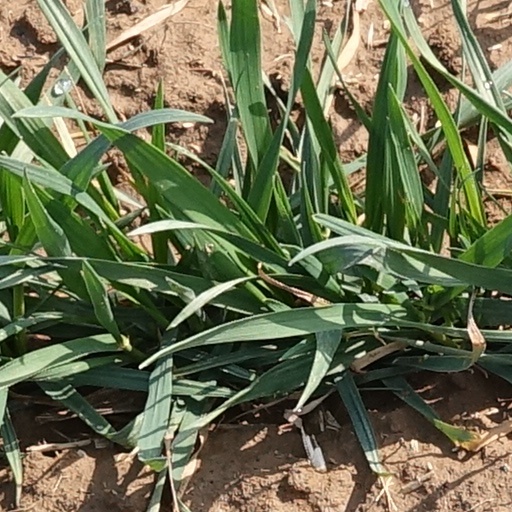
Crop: wheat